Mazda Furai

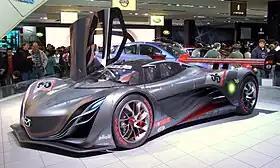

The was a concept car revealed on December 27, 2007, and designed by Swift Engineering and manufactured by Mazda. A teaser image of the vehicle was released on December 11, 2007. The Furai officially debuted at the 2008 North American International Auto Show in Detroit, Michigan. It also made an appearance in the British TV Show Top Gear as well as appearances in the video games Forza Motorsport 3, Forza Motorsport 4 and Forza Motorsport (2023)